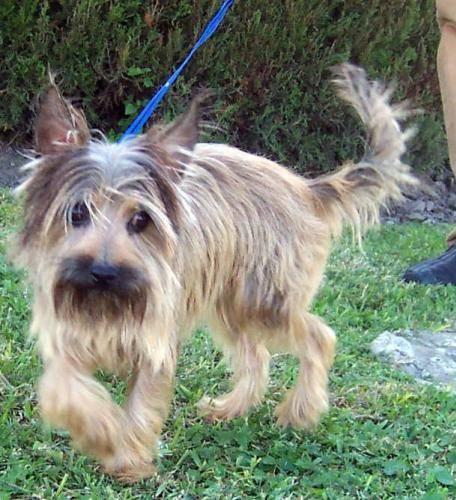
dog